Sam Manekshaw

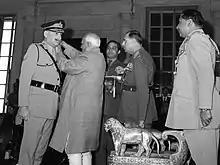
Manekshaw receives the field marshal's rank from the President of India, VV Giri, at the Rashtrapathi Bhavan, the President's residence.

The Indo-Pakistani War of 1971 was sparked by the Bangladesh Liberation war, a conflict between the traditionally dominant West Pakistanis and the East Pakistanis who were a majority of the population but lacked representation. In 1970, East Pakistanis called for Bengali autonomy, but the Pakistani government failed to meet these demands. In early 1971, opinion shifted towards secession in East Pakistan. In March, the Pakistan Armed Forces launched a fierce campaign to curb the secessionists, whose members included soldiers and police from East Pakistan. Thousands of East Pakistanis died, and nearly ten million refugees fled to West Bengal, an adjacent Indian state. In April, India decided to intervene militarily to create Bangladesh.